Legislature

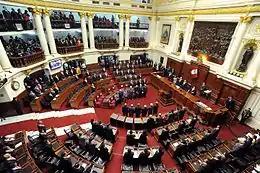
The Congress of the Republic of Peru, the country's national legislature, meets in the Legislative Palace in 2010.

A legislature may debate and vote upon bills as a single unit, or it may be composed of multiple separate assemblies, called by various names including "legislative chambers", "debate chambers", and "houses", which debate and vote separately and have distinct powers. A legislature which operates as a single unit is unicameral, one divided into two chambers is bicameral, and one divided into three chambers is tricameral.